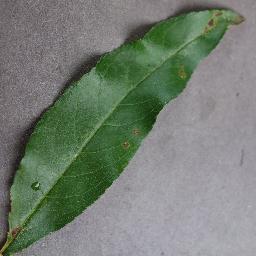
Label: Peach___Bacterial_spot